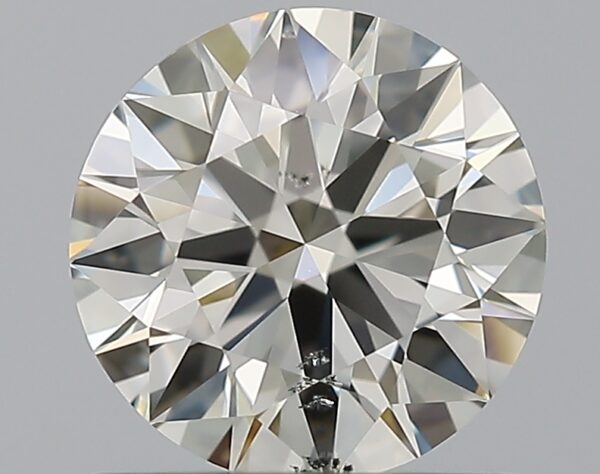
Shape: round
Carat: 0.9
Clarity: SI1
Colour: K
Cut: EX
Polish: EX
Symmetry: EX
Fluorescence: N
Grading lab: GIA
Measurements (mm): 6.21 x 6.25 x 3.78